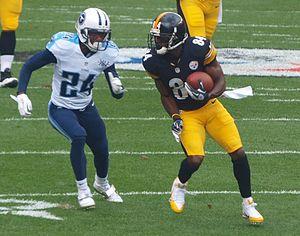
Antonio Brown, né le 10 juillet 1988 à Miami, est un joueur américain de football américain. Il évolue au poste de wide receiver.